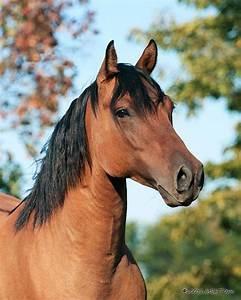
horse